Corporate Crime in the Pharmaceutical Industry

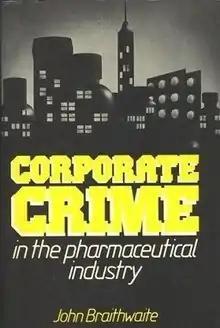
First edition

Corporate Crime in the Pharmaceutical Industry is a 1984 book on corporate crime and the pharmaceutical industry by criminologist John Braithwaite.